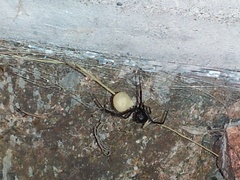
Species: Lactrodectus_hesperus